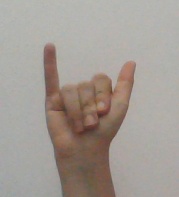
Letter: ya